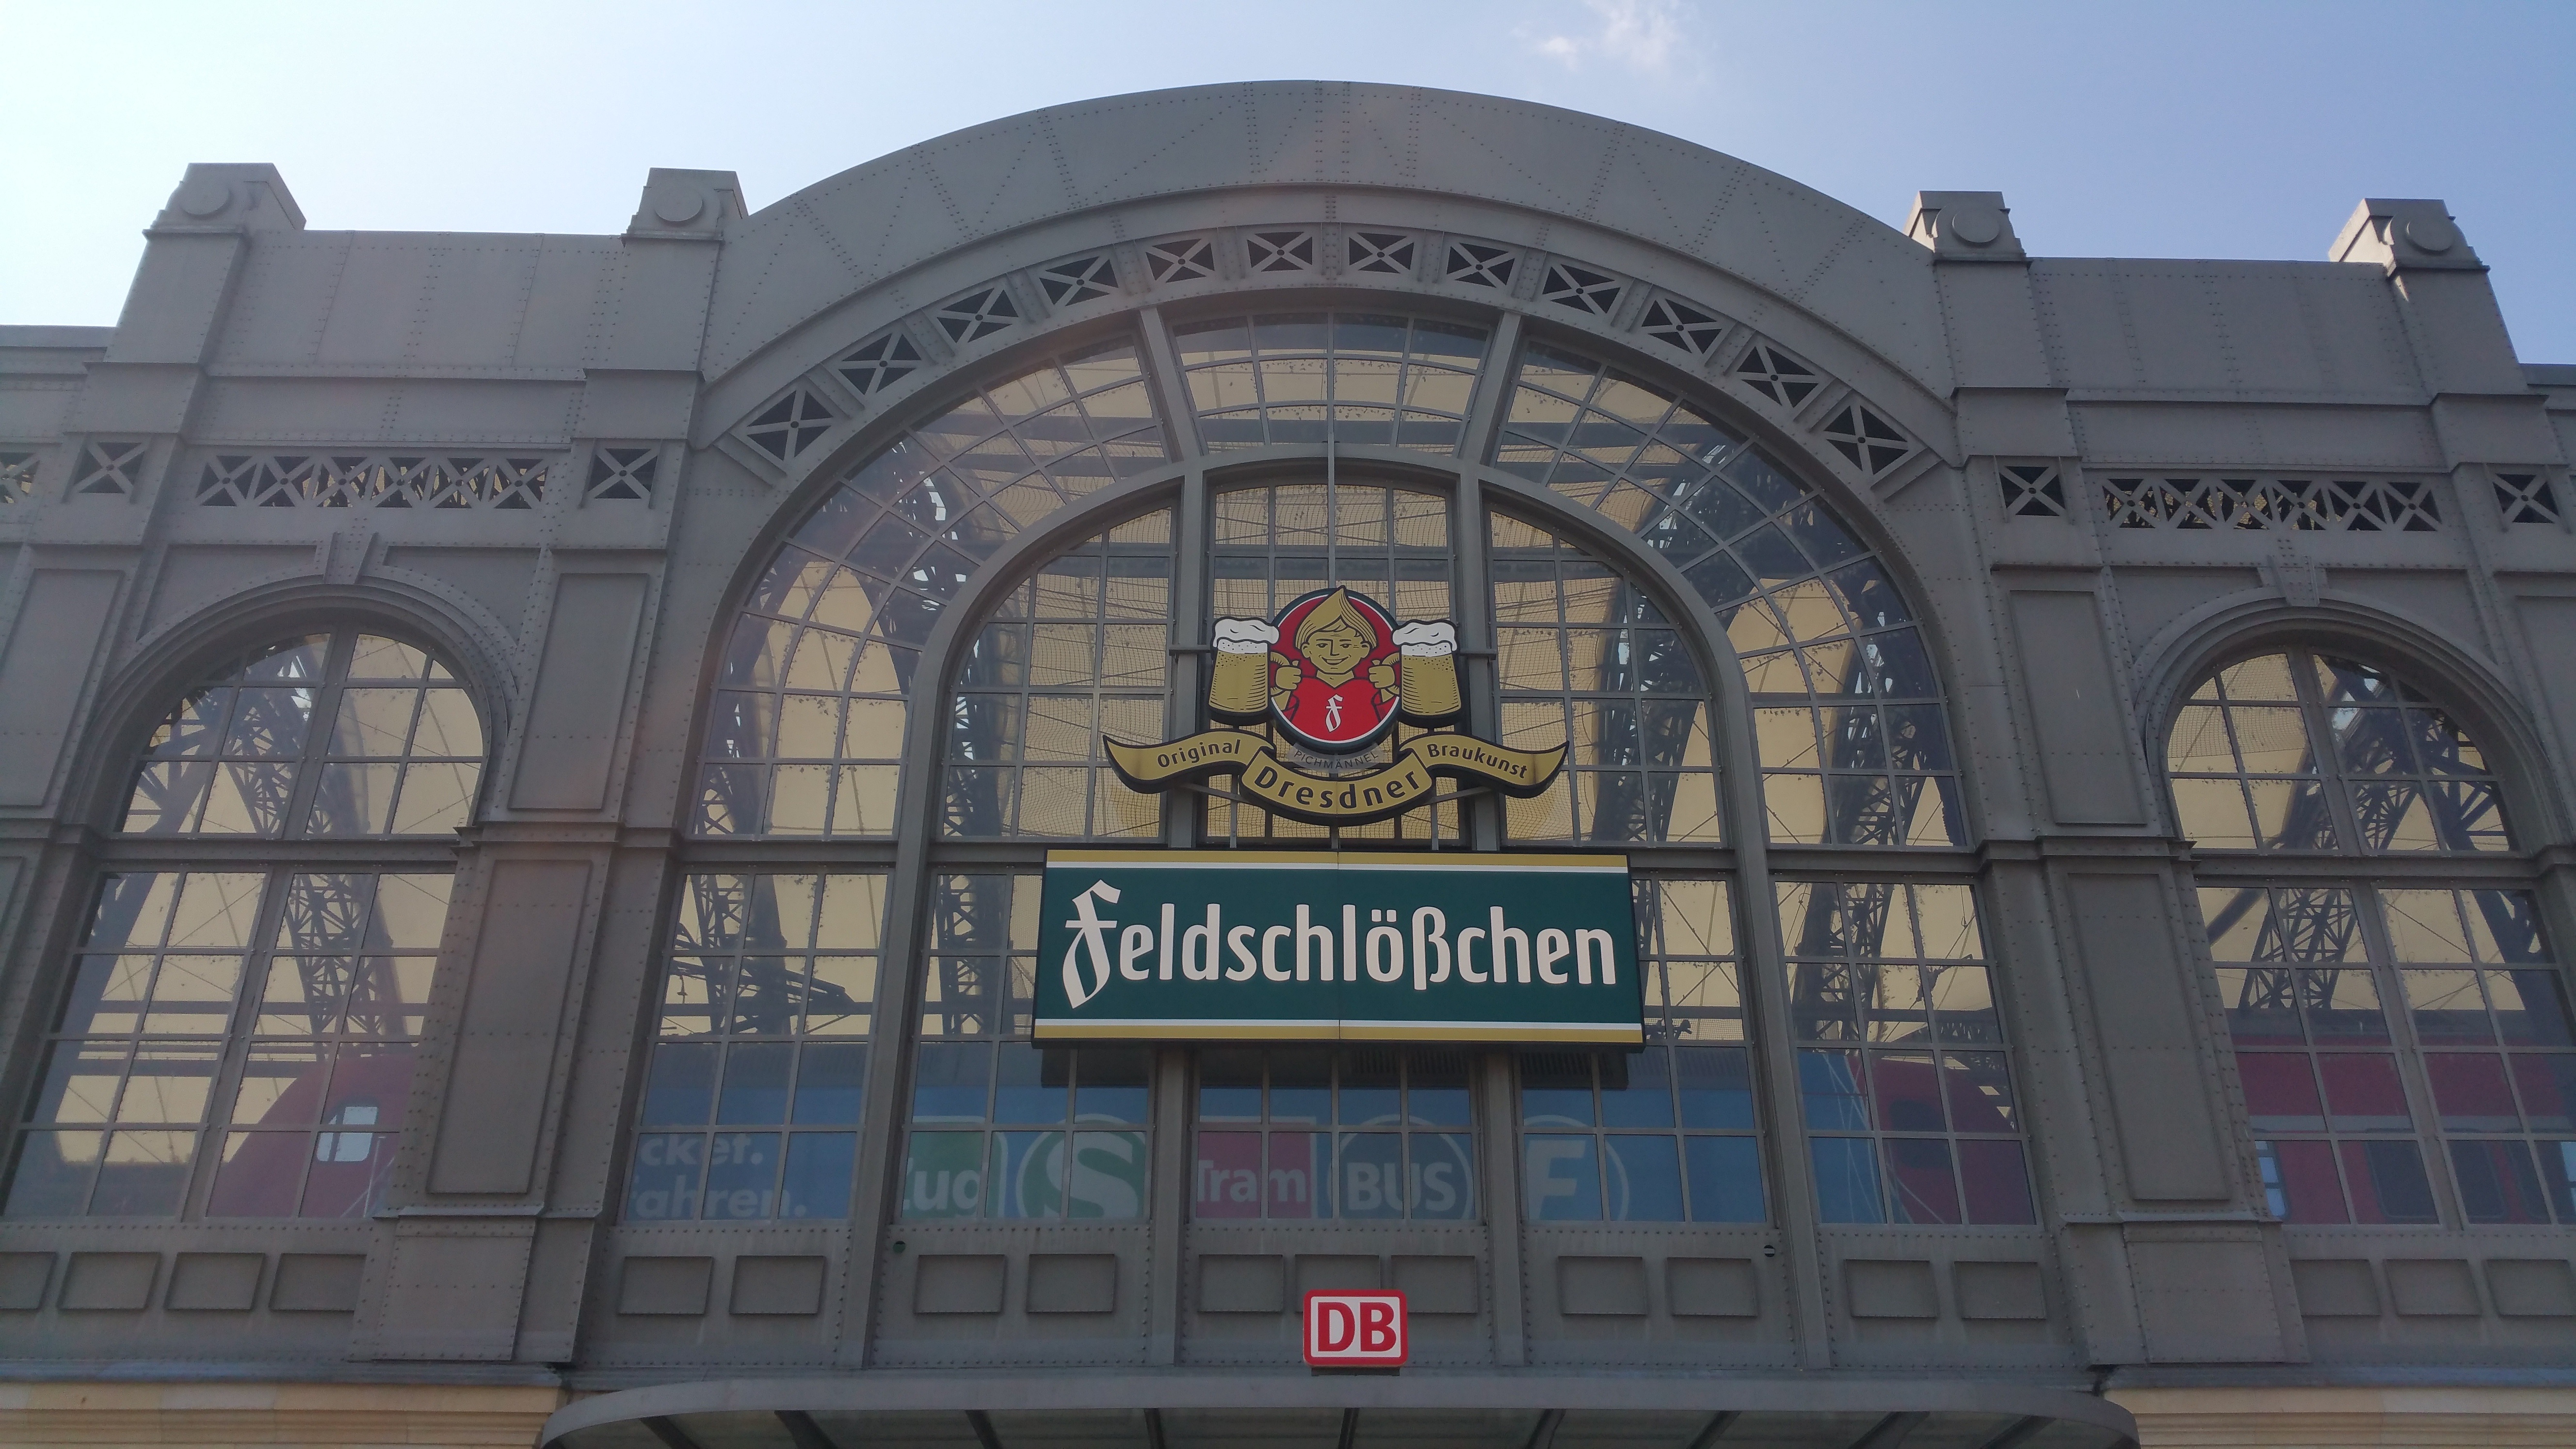
architecture, building, train, downtown, arch, station, landmark, facade, synagogue, dresden, dresden train station